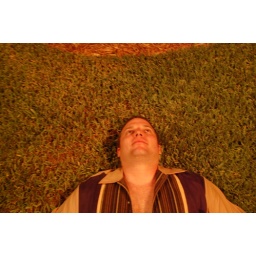
and the green grass grew all around